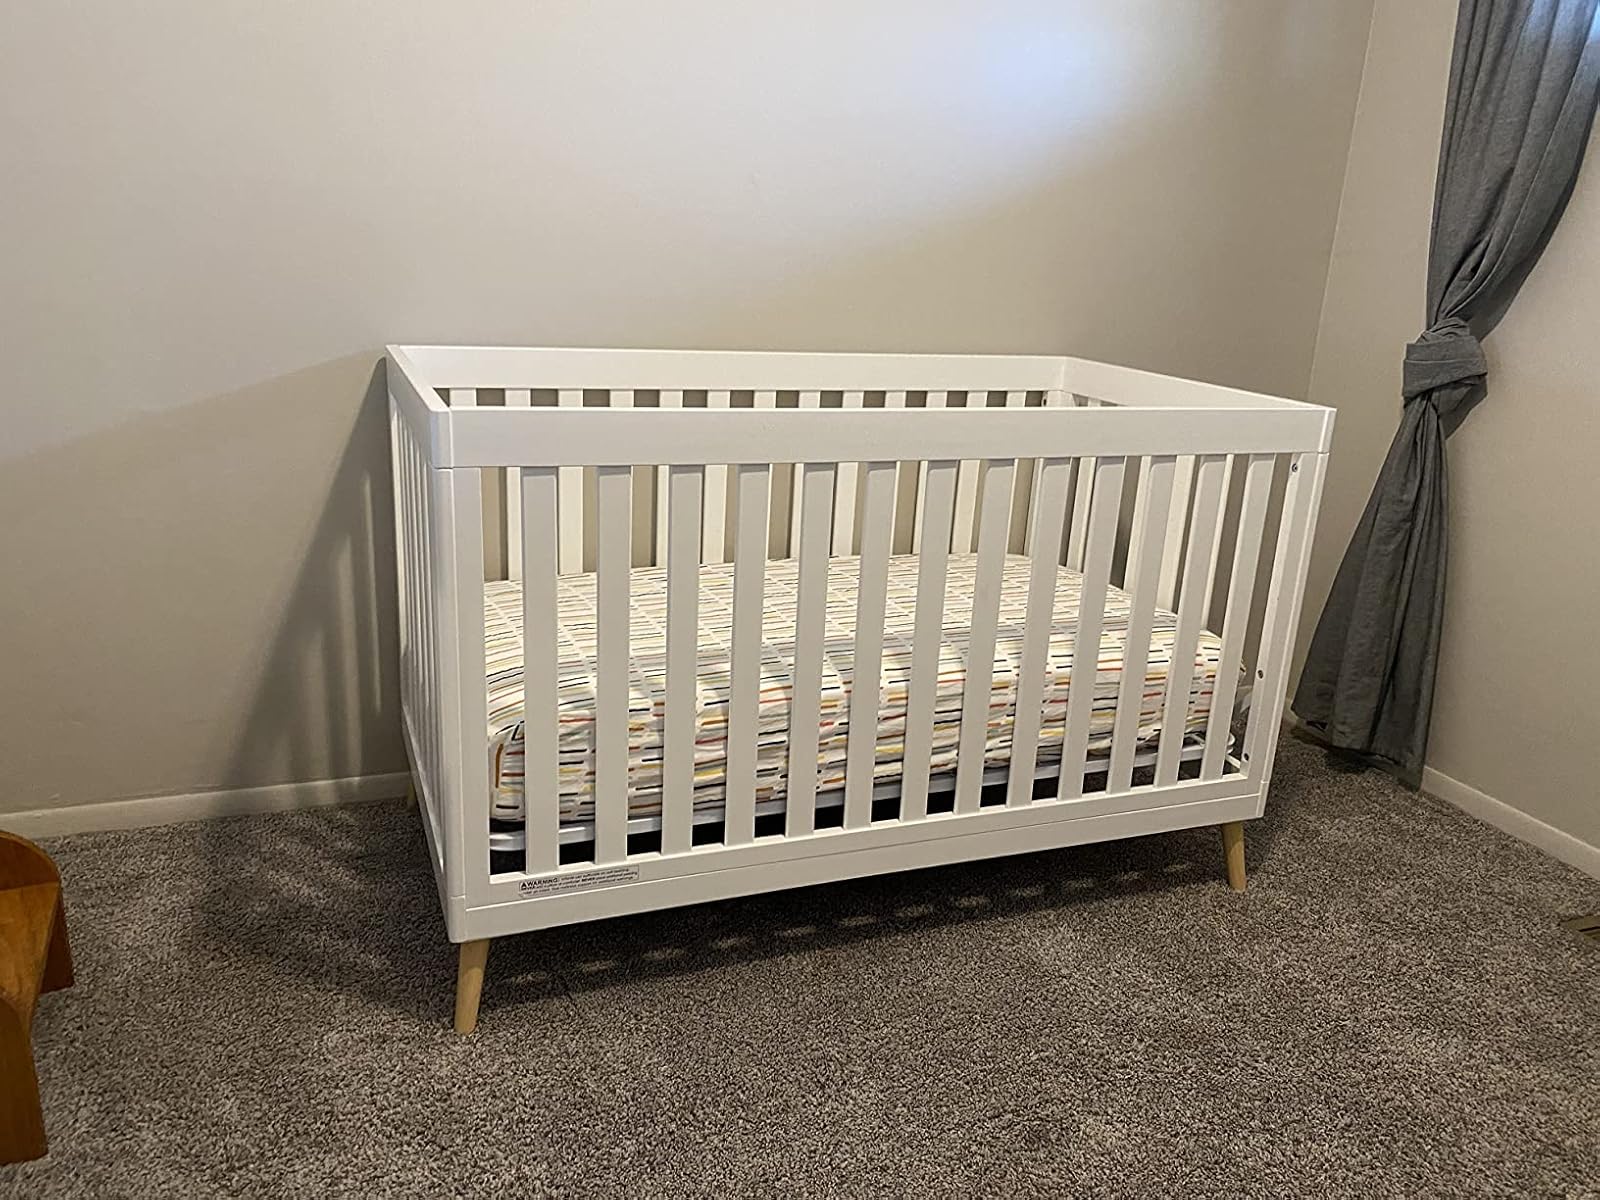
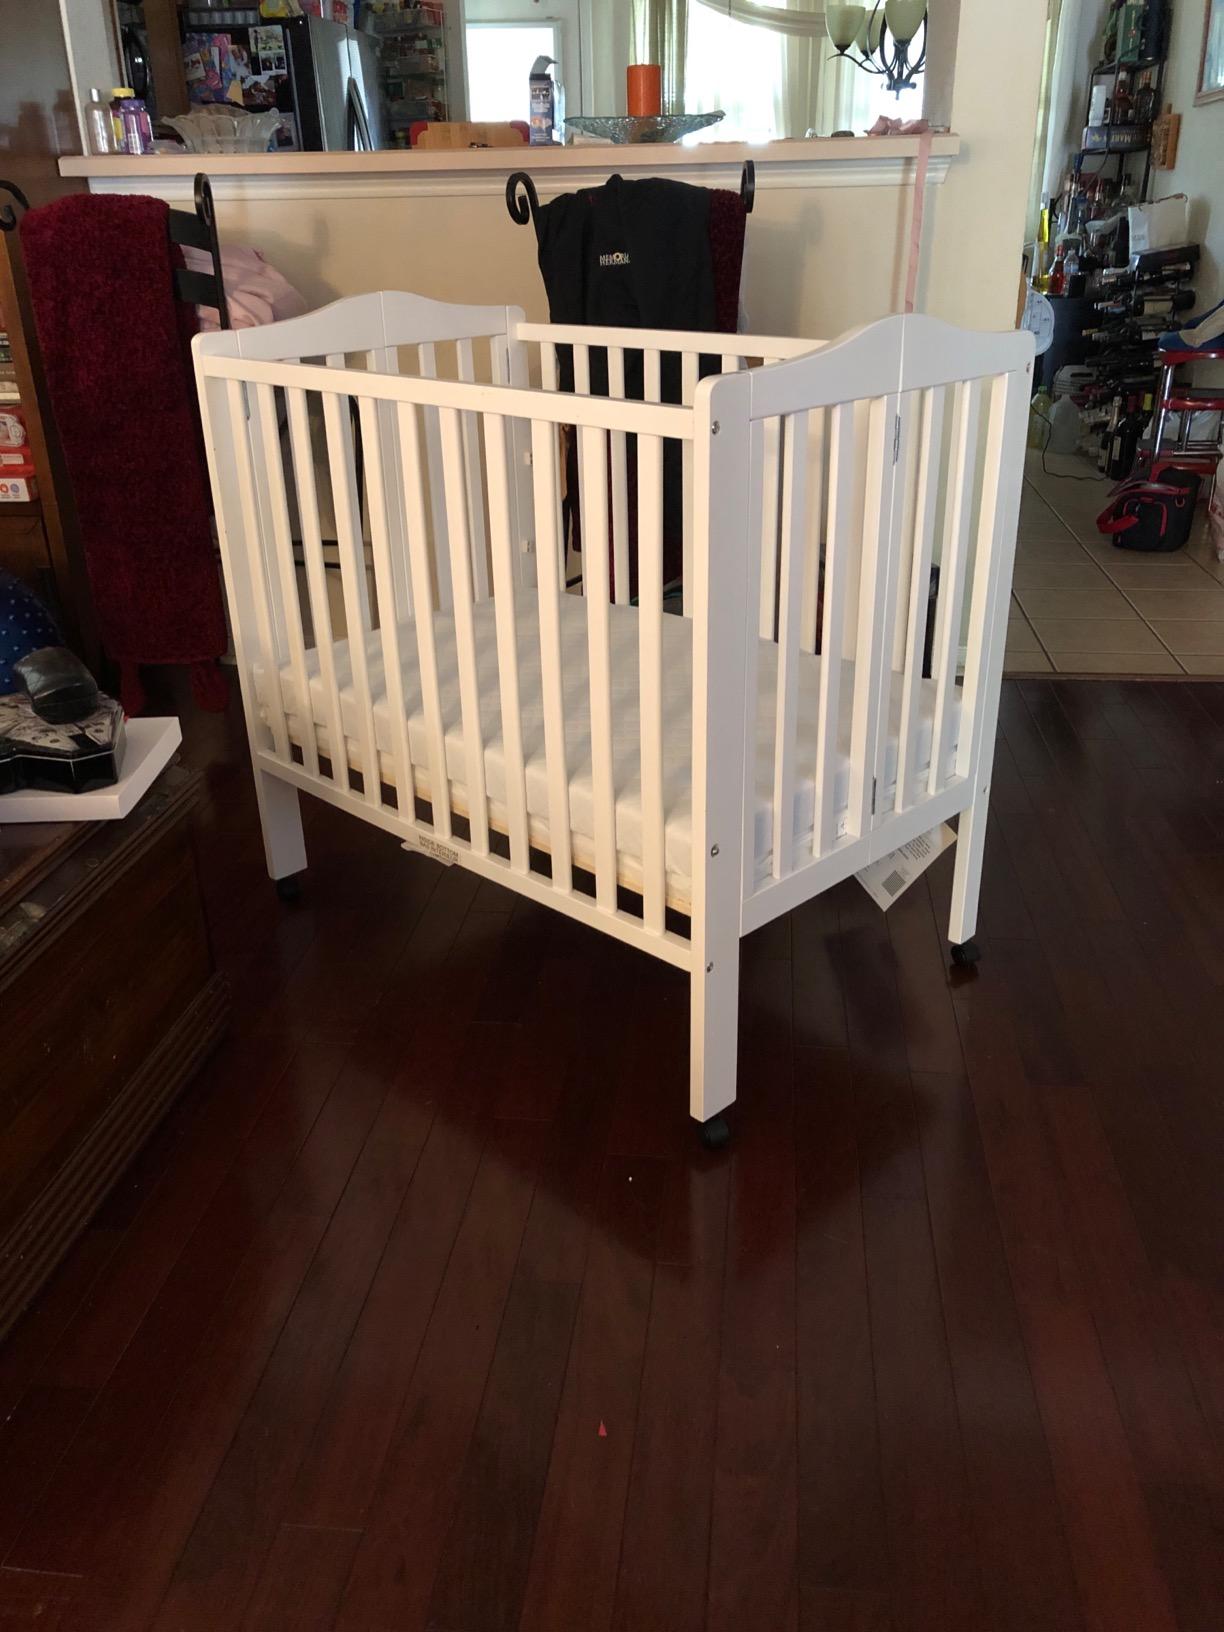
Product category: products_crib
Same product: no